Crystal Castles

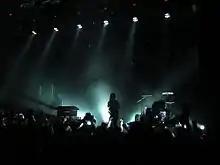
Crystal Castles in Helsinki, Finland, in June 2011

To support the album, the band played the Latitude Festival, Glastonbury 2010, RockNess 2010, the Pohoda Festival in Trenčín, Slovakia, the Exit Festival in Novi Sad, Serbia, the Emmabodafestivalen in Emmaboda, Sweden, BBC Radio 1's Big Weekend in Wales, and the 2010 Estrella Levante SOS 4.8 in Murcia, Spain. Crystal Castles did a Full-Length UK tour in November 2010, and headlined Hard Festival 2010.